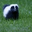
Label: skunk